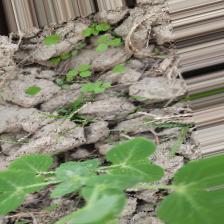
Label: Powdery Mildew